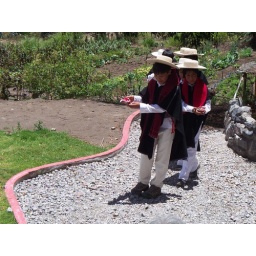
The boys dance in a line to meet the girls at the center of the circle.March 21, 2010Katitawa School, Salasaca, Ecuador